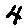
Label: 4